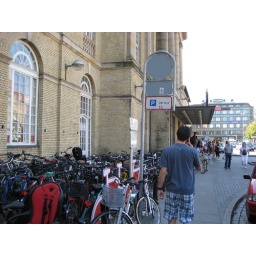
At the train station in Aarhus. Logan in awe of how many bikes are parked at the train station.